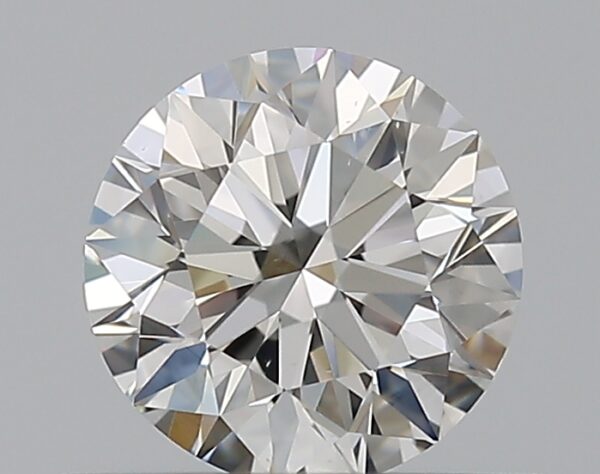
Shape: round
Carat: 0.5
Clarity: VS1
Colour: G
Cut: EX
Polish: EX
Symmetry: EX
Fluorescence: N
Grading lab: GIA
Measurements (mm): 5.03 x 5.07 x 3.17